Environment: real
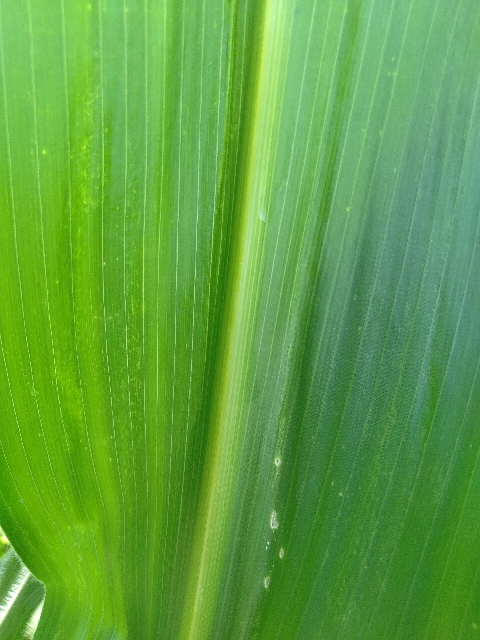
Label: lethal_necrosis